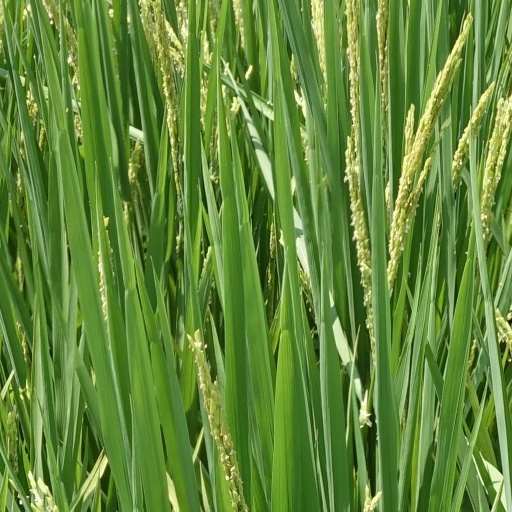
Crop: rice